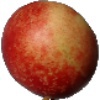
Label: nectarine